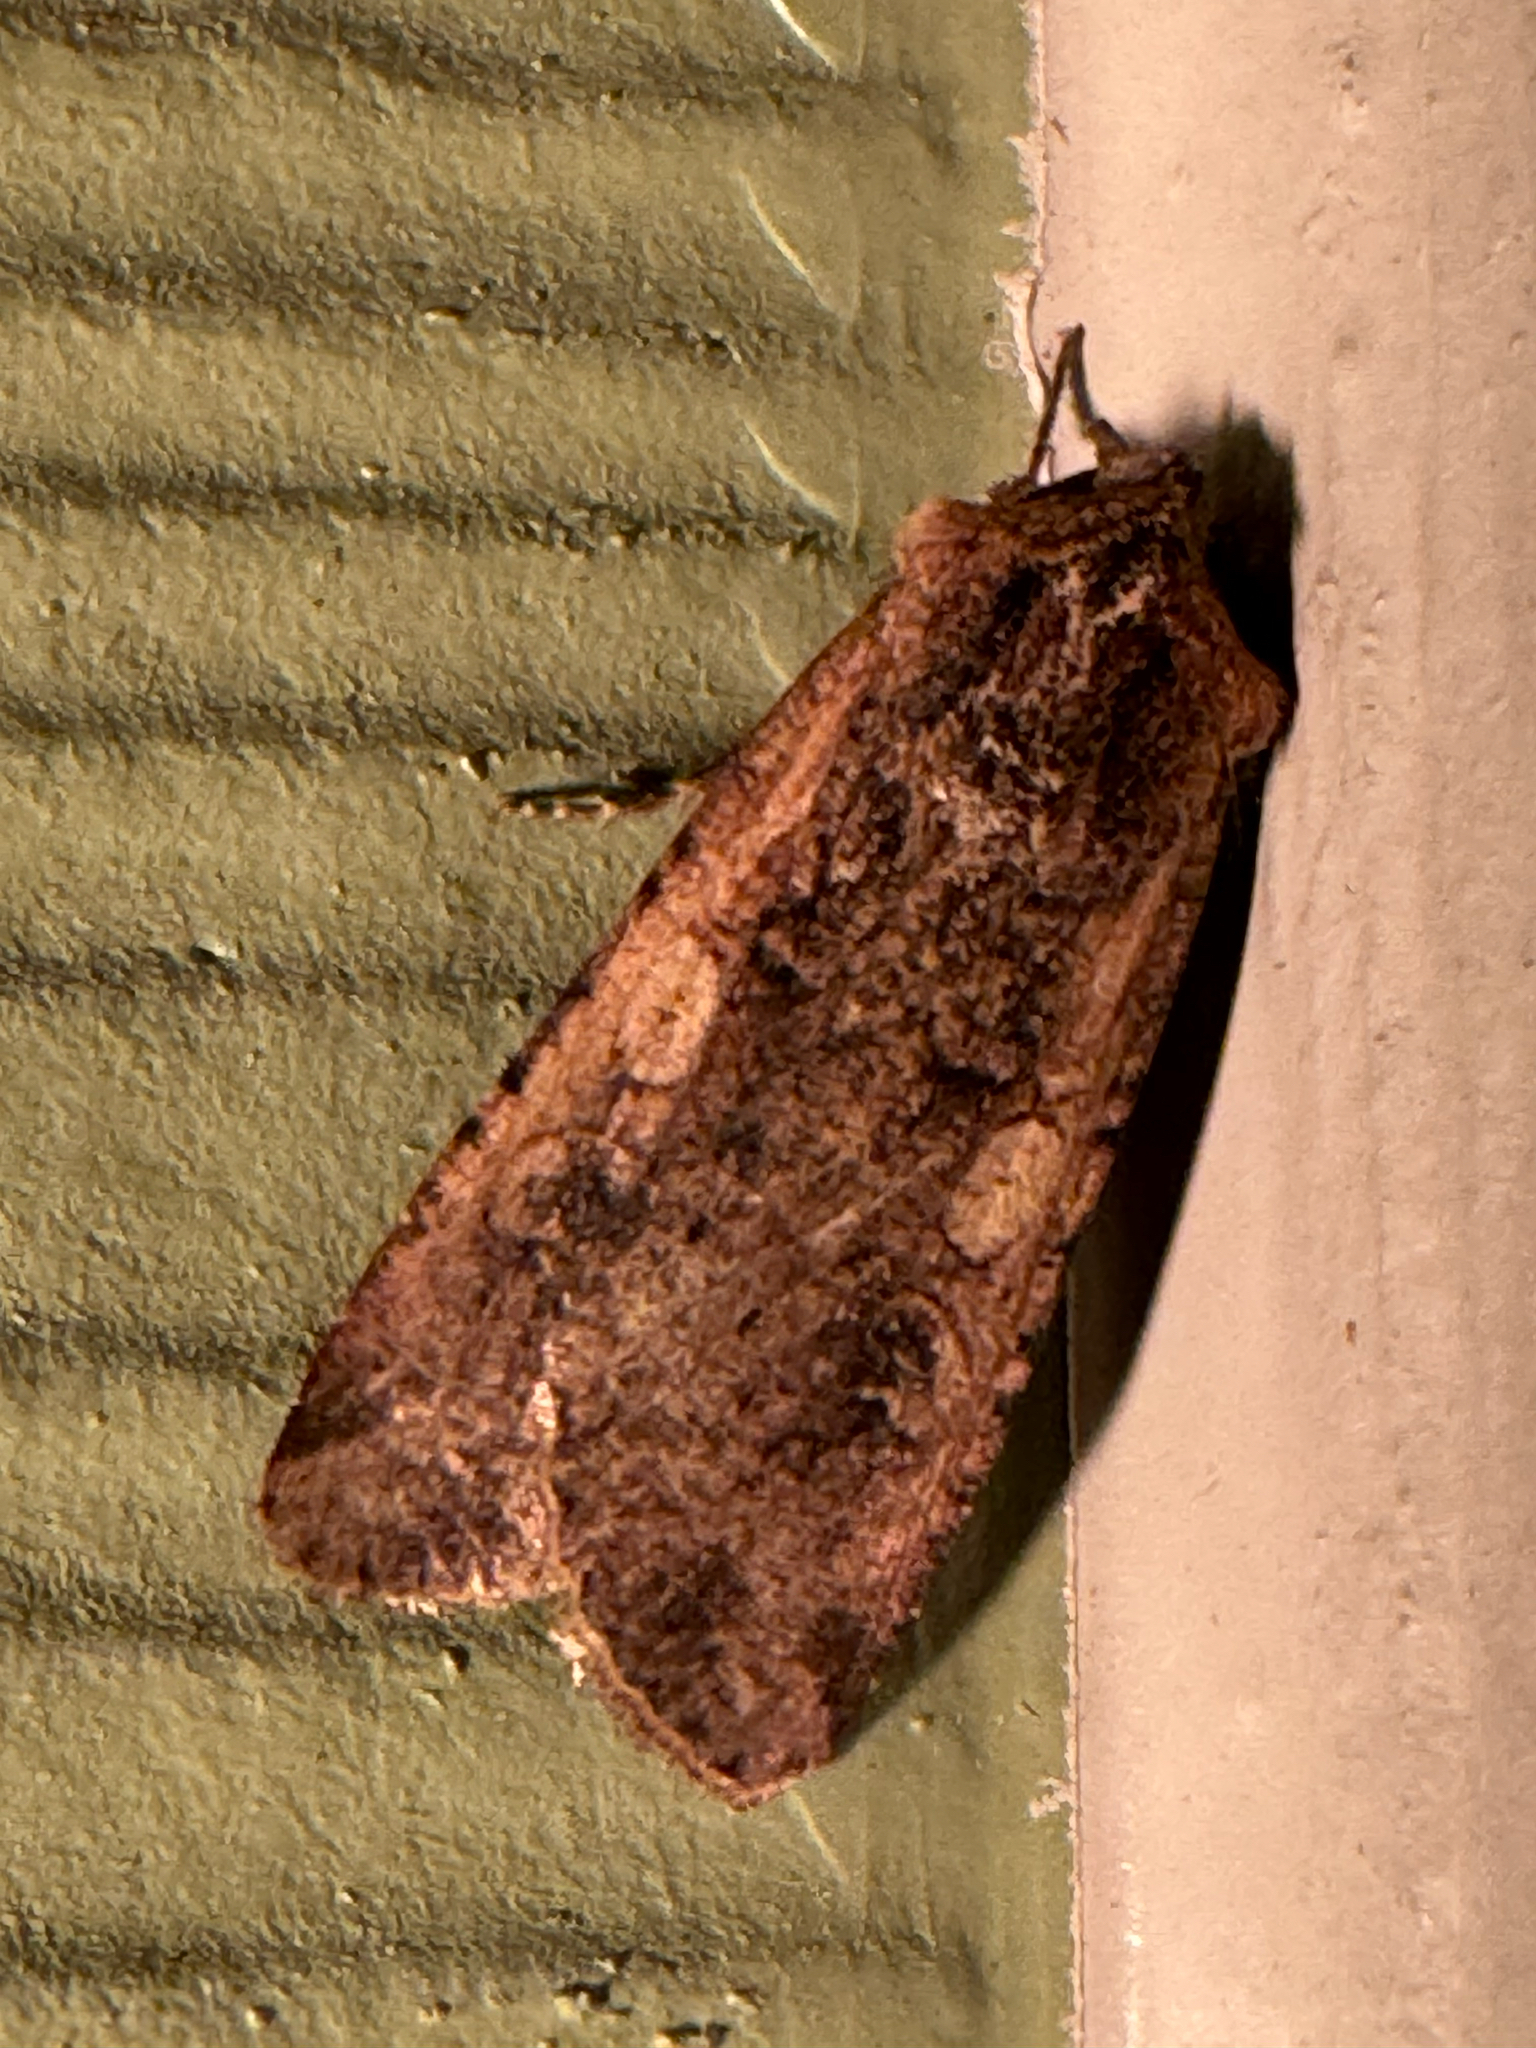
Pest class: cutworms